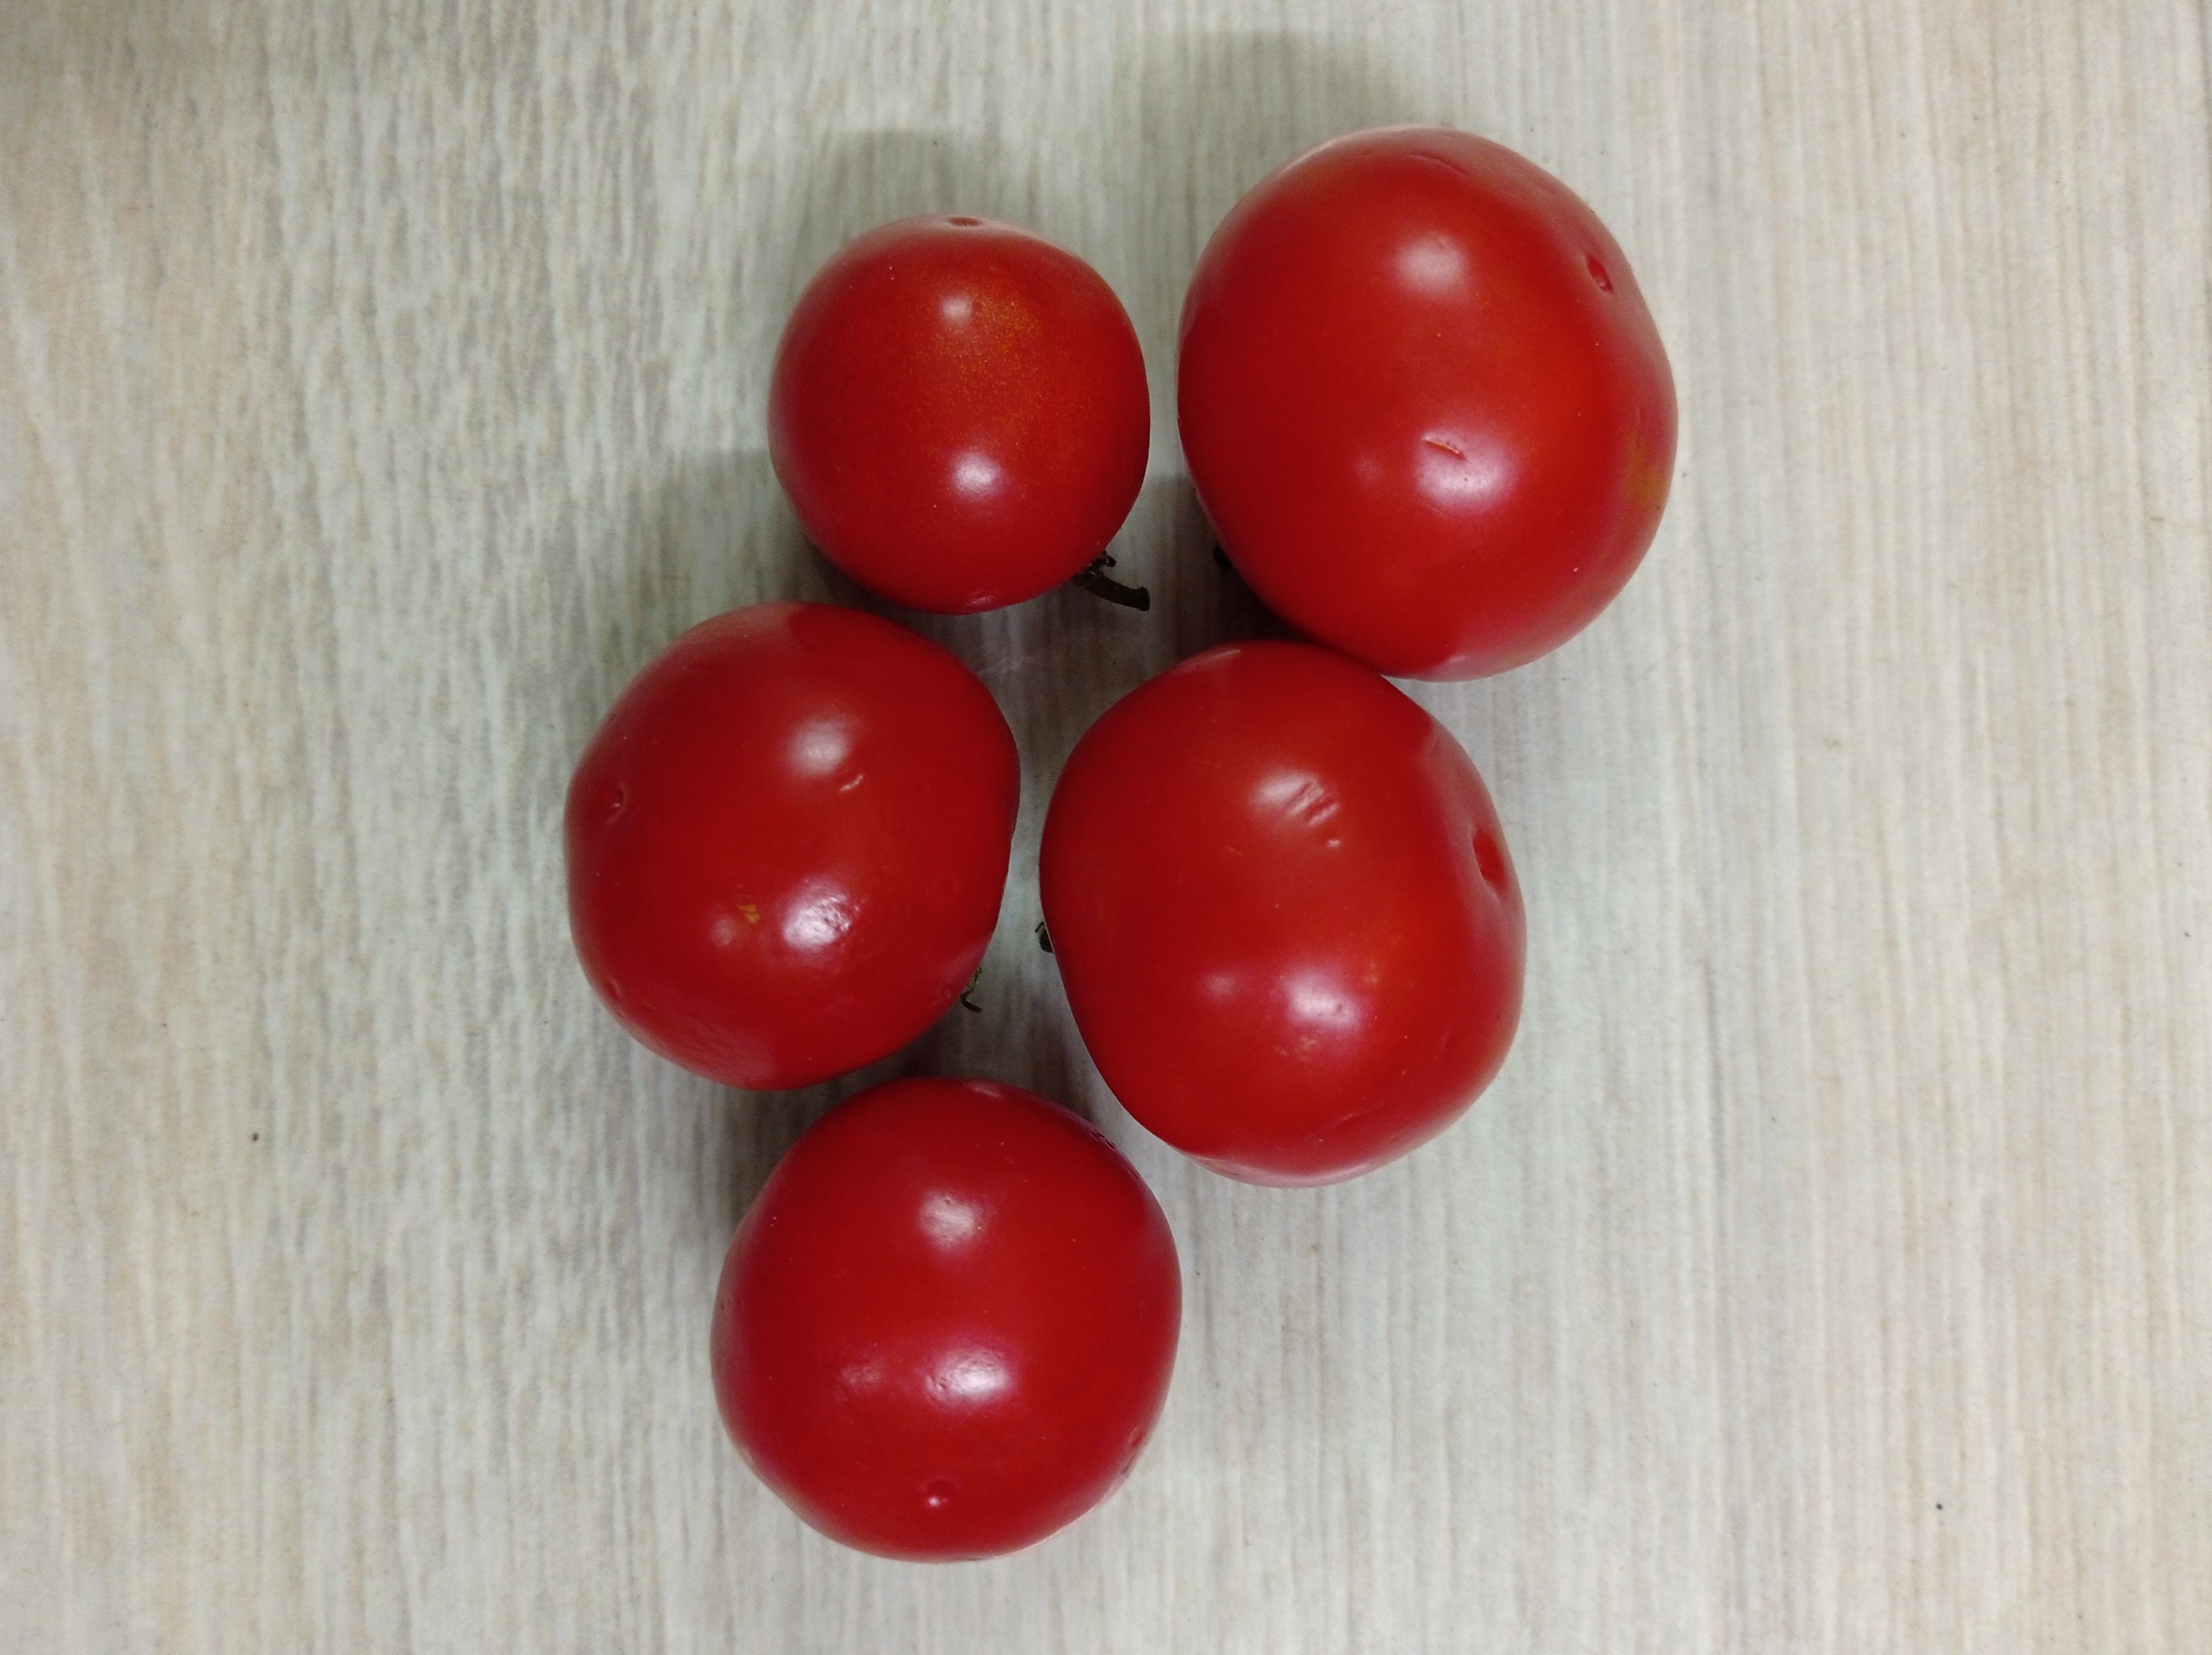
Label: Fresh